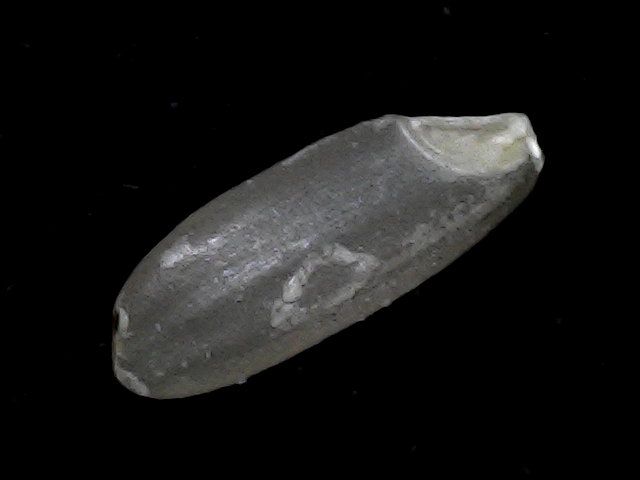
Rice variety: BD93